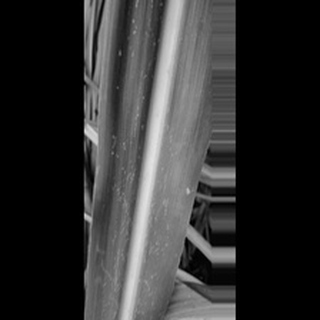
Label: sugarcane_mosaic